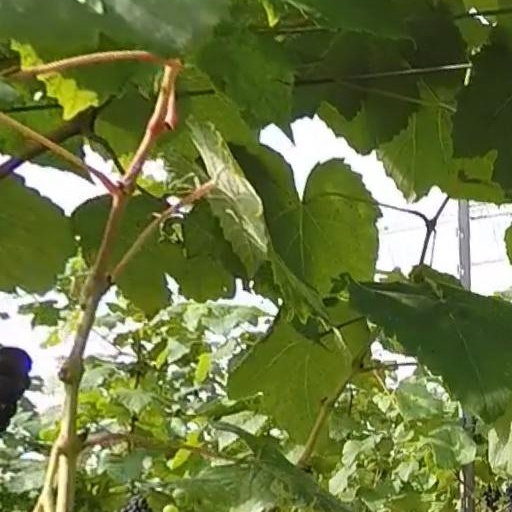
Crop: grape